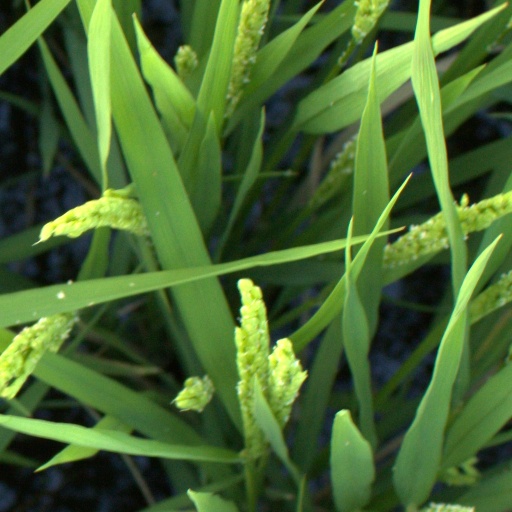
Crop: rice